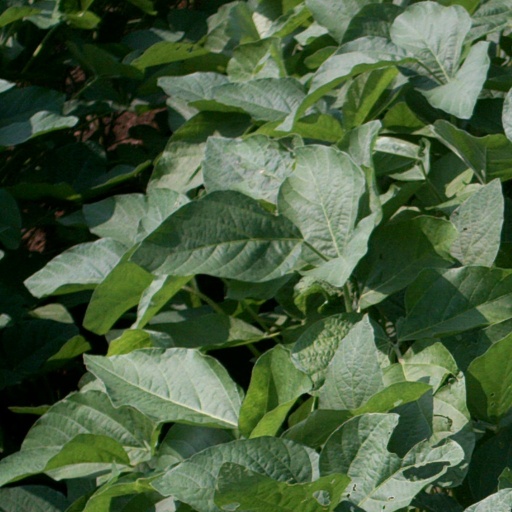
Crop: soybean